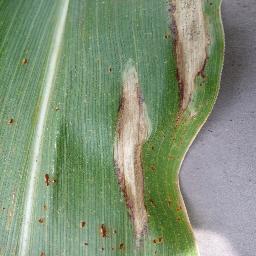
Label: Corn_(Maize)___Northern_Leaf_Blight